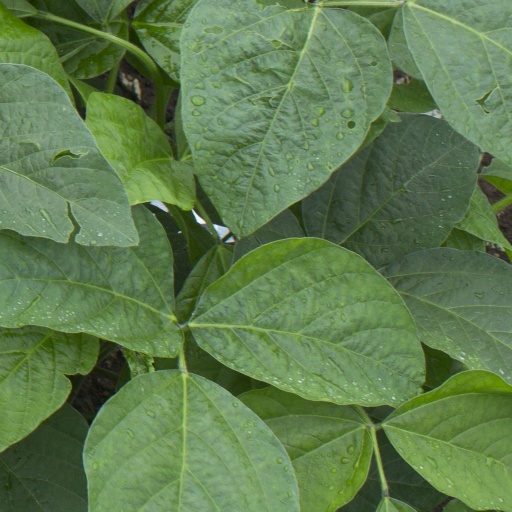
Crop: soybean